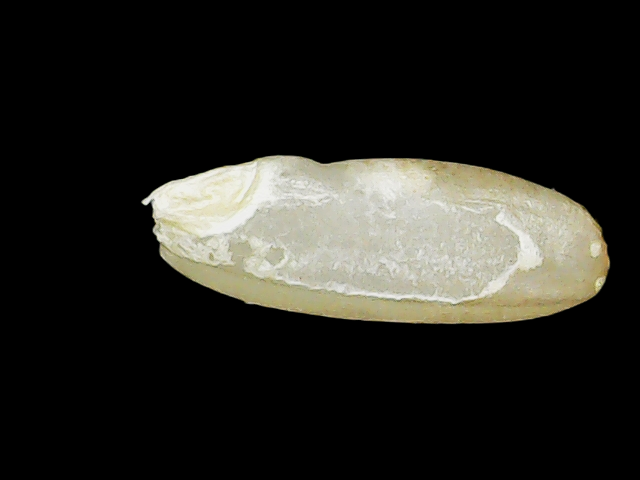
Rice variety: Binadhan24